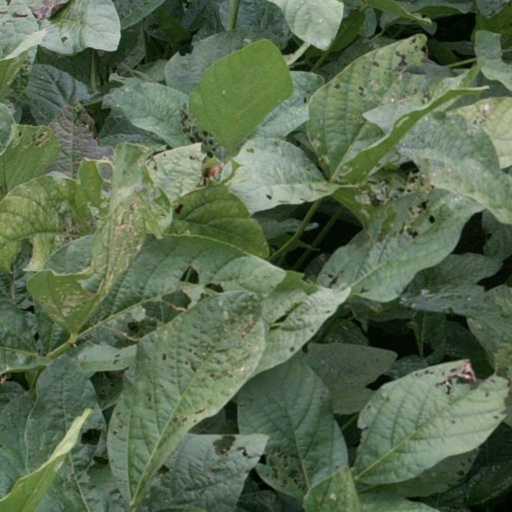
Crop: soybean